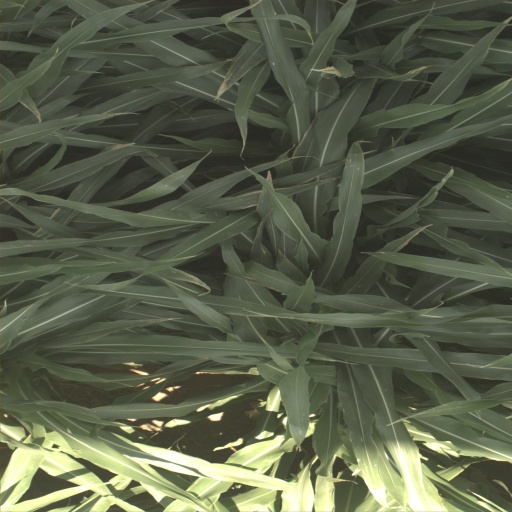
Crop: sorghum